Help!... It's the Hair Bear Bunch!

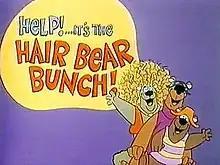
The series' title card

Help! ... It's the Hair Bear Bunch! is an American Saturday morning animated television series, created by Joe Ruby and Ken Spears and produced by Hanna-Barbera, which aired for one season on CBS from September 11, 1971, to January 8, 1972. Daws Butler, Paul Winchell and William Callaway voice the three bears that comprise the Hair Bear Bunch, while John Stephenson and Joe E. Ross voice Mr. Eustace P. Peevly and Lionel J. Botch, respectively, the two individuals who patrol the zoo in which the bears live. The series' producer was Charles A. Nichols, with William Hanna and Joseph Barbera directing, and Hoyt Curtin serving as the composer.